Automatic lubricator

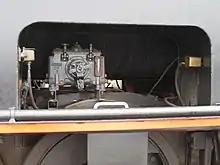
Nathan mechanical lubricator fitted to South Maitland Railway ten class loco No.18 in preservation.

The Friedmann system of mechanical lubricators included the DV & FSA type lubricators. This style of mechanical lubricator was designed & produced by Alex Friedmann KG of Austria. The DV type were then made under licence by in the US by the Nathan Manufacturing Co. & the type DV & FSA types in the UK by Davies & Metcalfe Ltd.